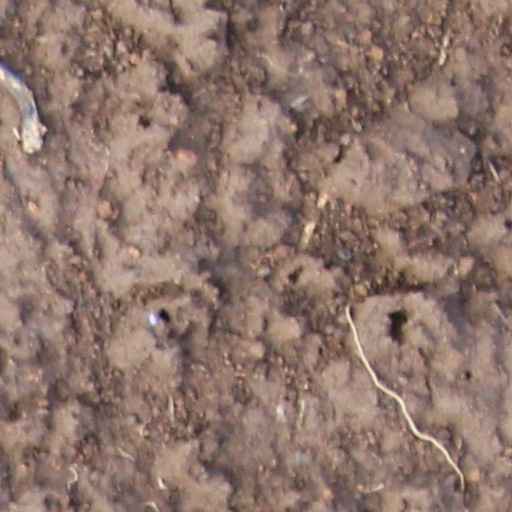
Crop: wheat